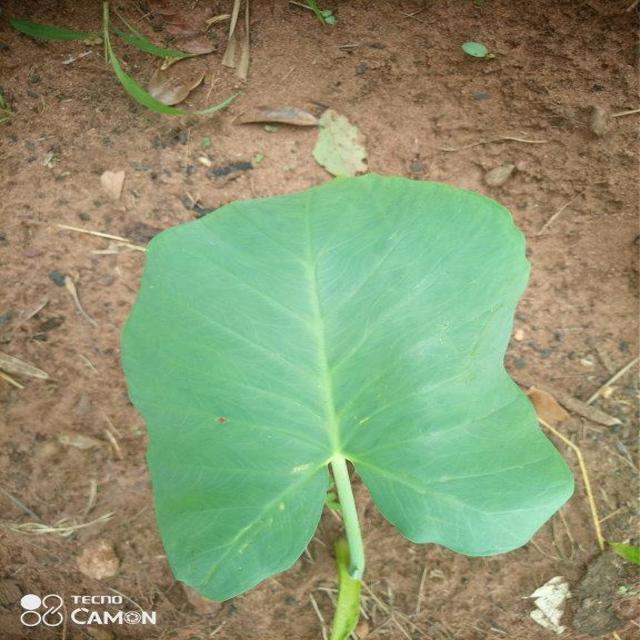
Label: Healthy